Sample ballot

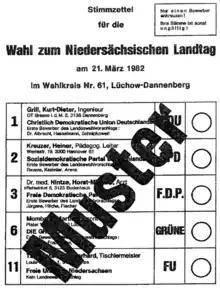

A sample ballot is a document sent to registered voters to help them prepare for an election. A sample ballot usually provides the voter's polling place and hours, and contains an image of what the actual ballot looks like, including candidates, questions, and instructions for voting.